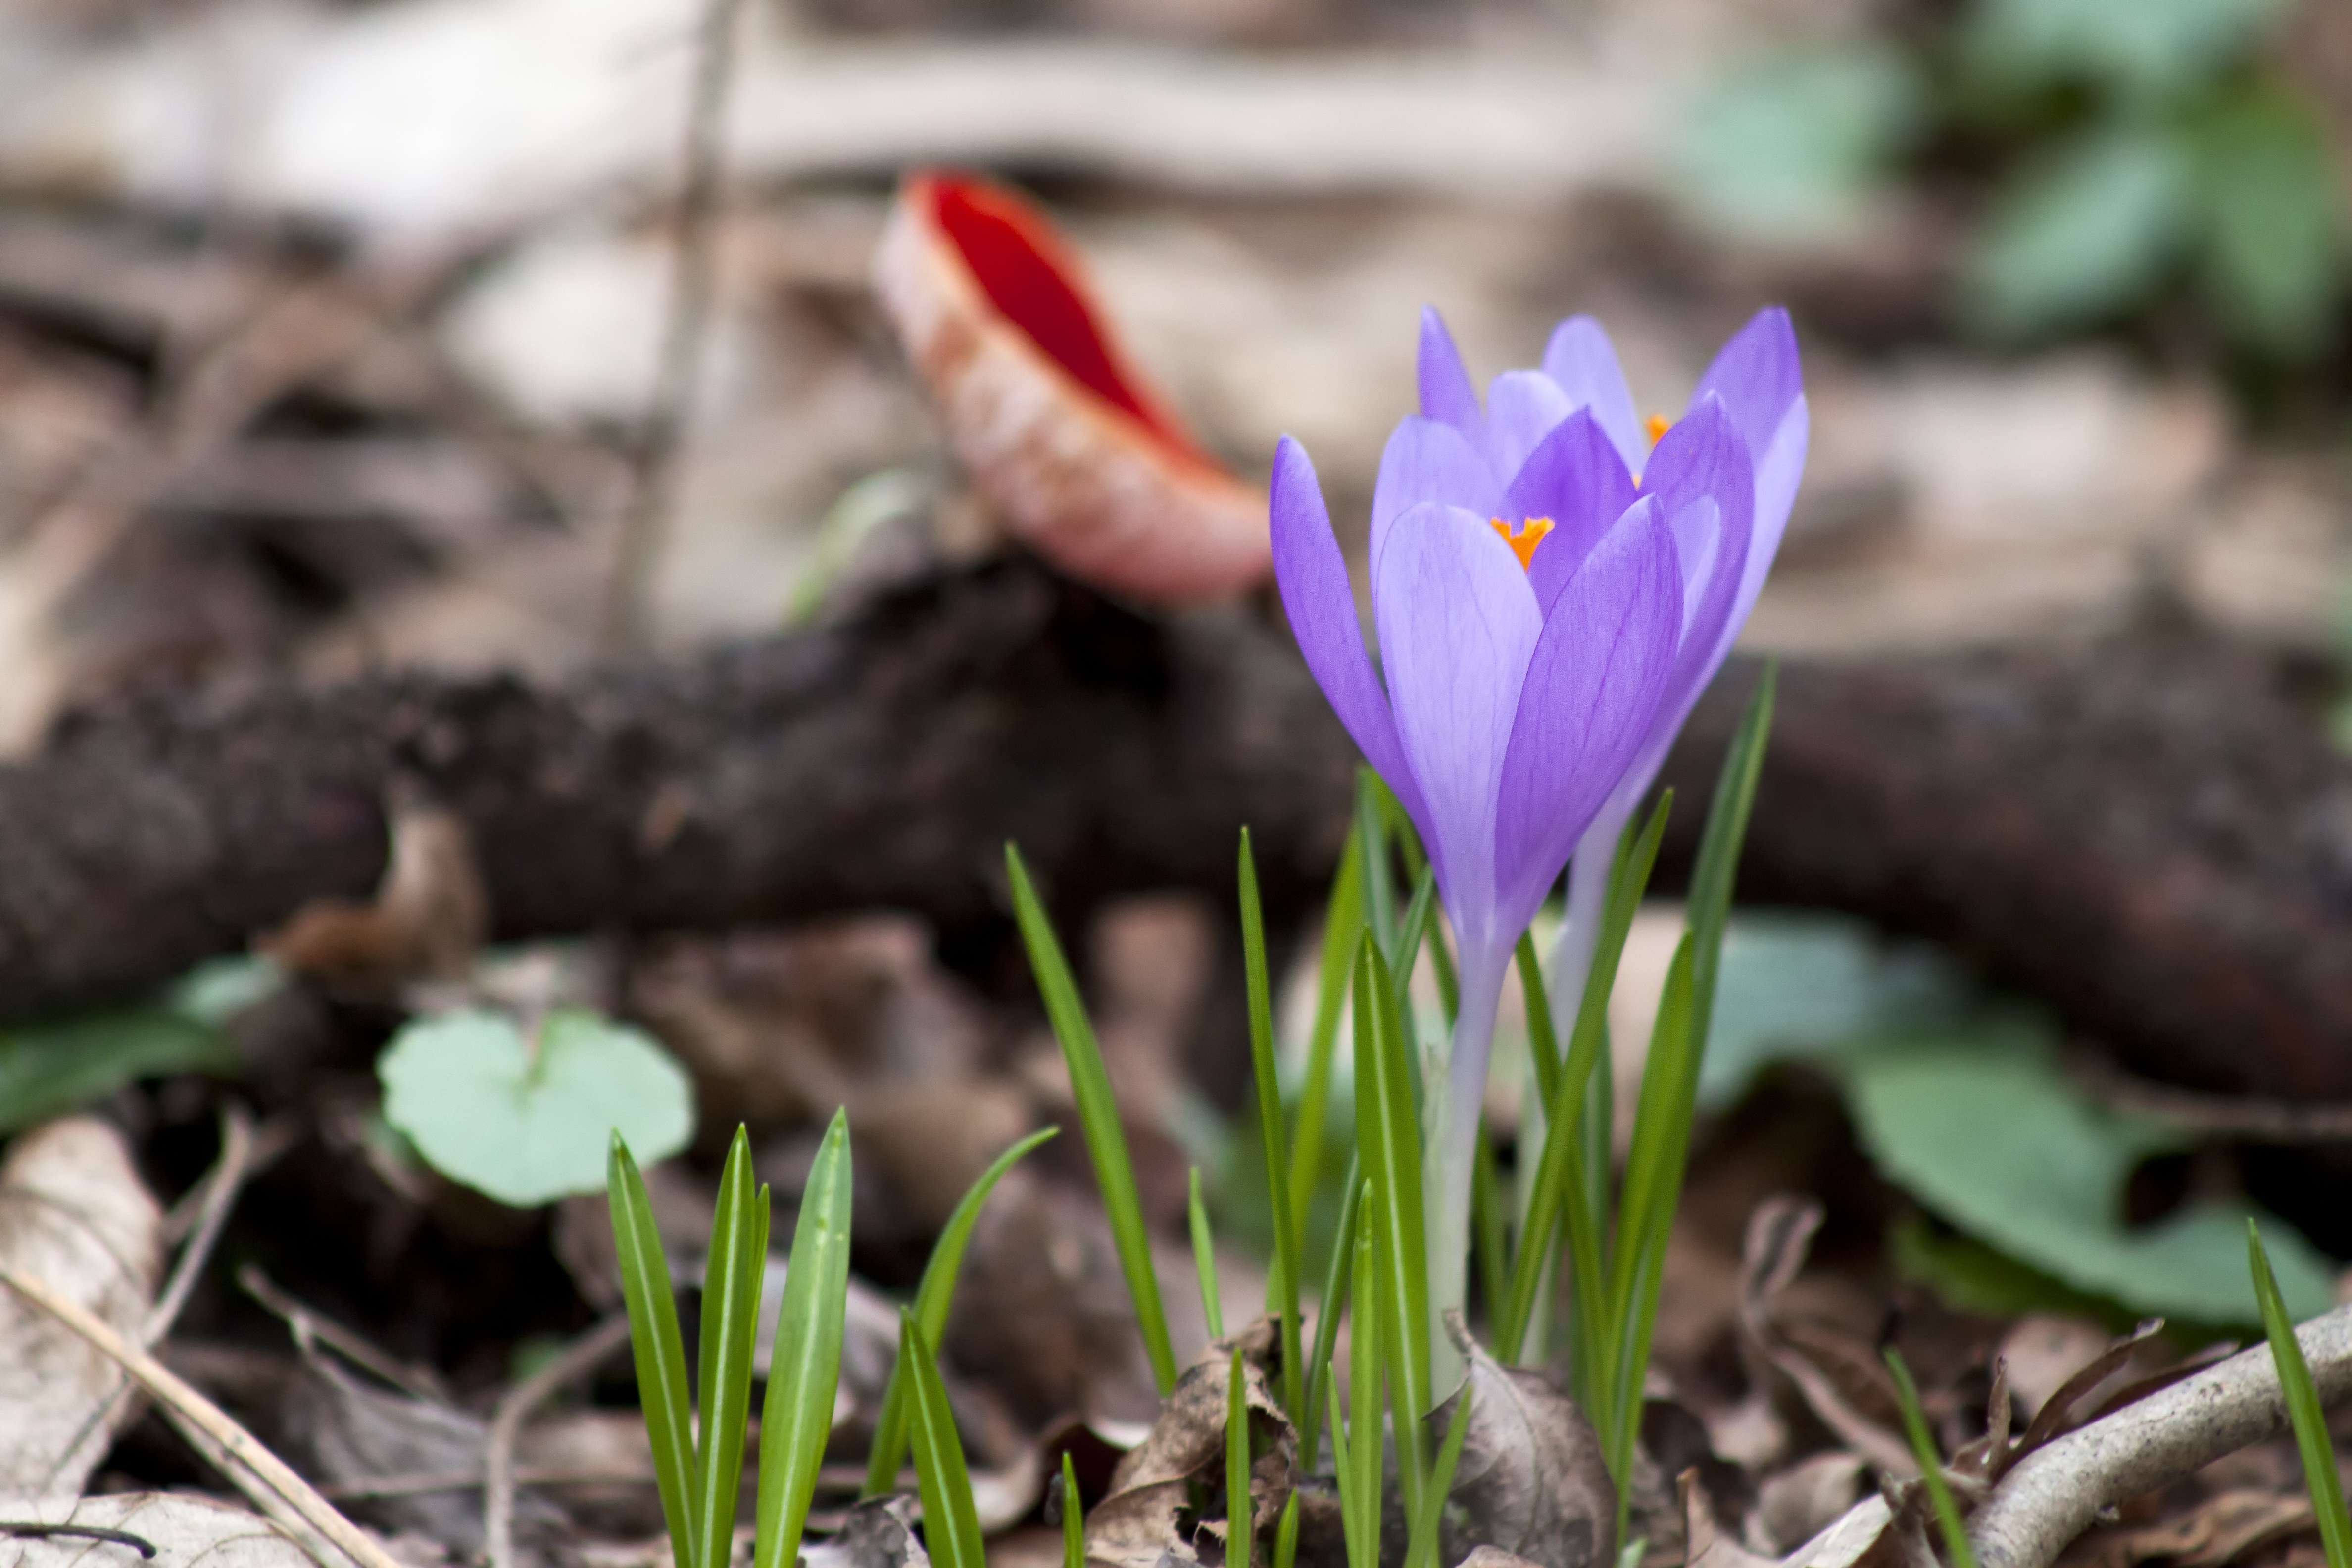
nature, grass, blossom, growth, plant, meadow, flower, purple, floral, environment, spring, green, color, natural, fresh, soil, botany, colorful, flora, season, wildflower, outdoors, petals, eye, bright, growing, springtime, delicate, crocus, spring flower, macro photography, flowering plant, land plant, iris family, fawn lily